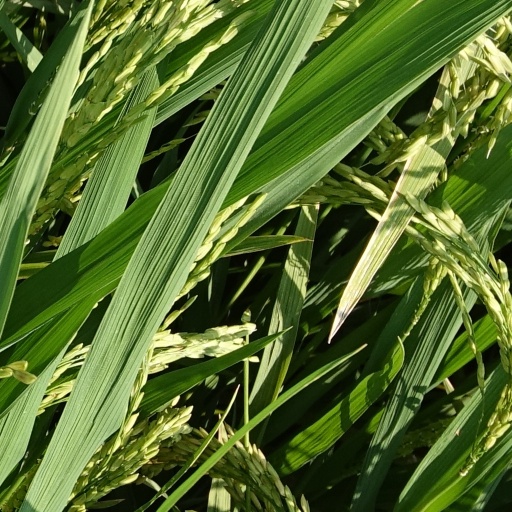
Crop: rice